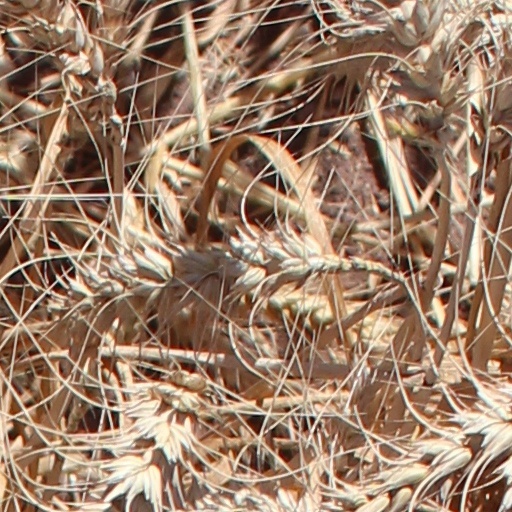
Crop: wheat